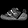
Label: Sneaker